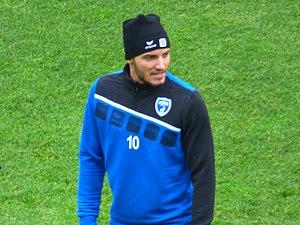
Valentin Jacob avant le match Lens / Niort, le 21 décembre 2019, comptant pour la dix-neuvième journée du championnat de France de football de Ligue 2 2019-2020.